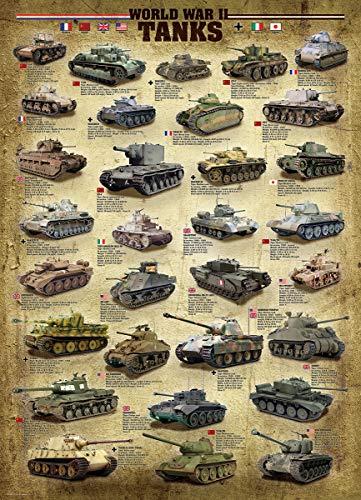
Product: EuroGraphics Tanks of WWII 1000 Piece Puzzle
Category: Toys & Games | Puzzles | Jigsaw Puzzles
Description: Great Condition.
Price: $22.59
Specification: ProductDimensions:19.2x26.5x0.1inches|ItemWeight:13.6ounces|ShippingWeight:13.6ounces(Viewshippingratesandpolicies)|DomesticShipping:ItemcanbeshippedwithinU.S.|InternationalShipping:ThisitemcanbeshippedtoselectcountriesoutsideoftheU.S.LearnMore|ASIN:B009IQ6NUS|Itemmodelnumber:6000-0388|Manufacturerrecommendedage:9-15years